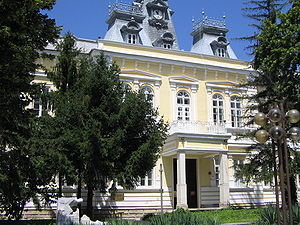
Silistra
Kunstmuseum i Silistra
Silistra er en by i det nordøstlige Bulgarien, med et indbyggertal på cirka 40.000. Byen er hovedstad i Silistra-provinsen, og ligger ved bredden af Donau, der også danner grænsen til nabolandet Rumænien.